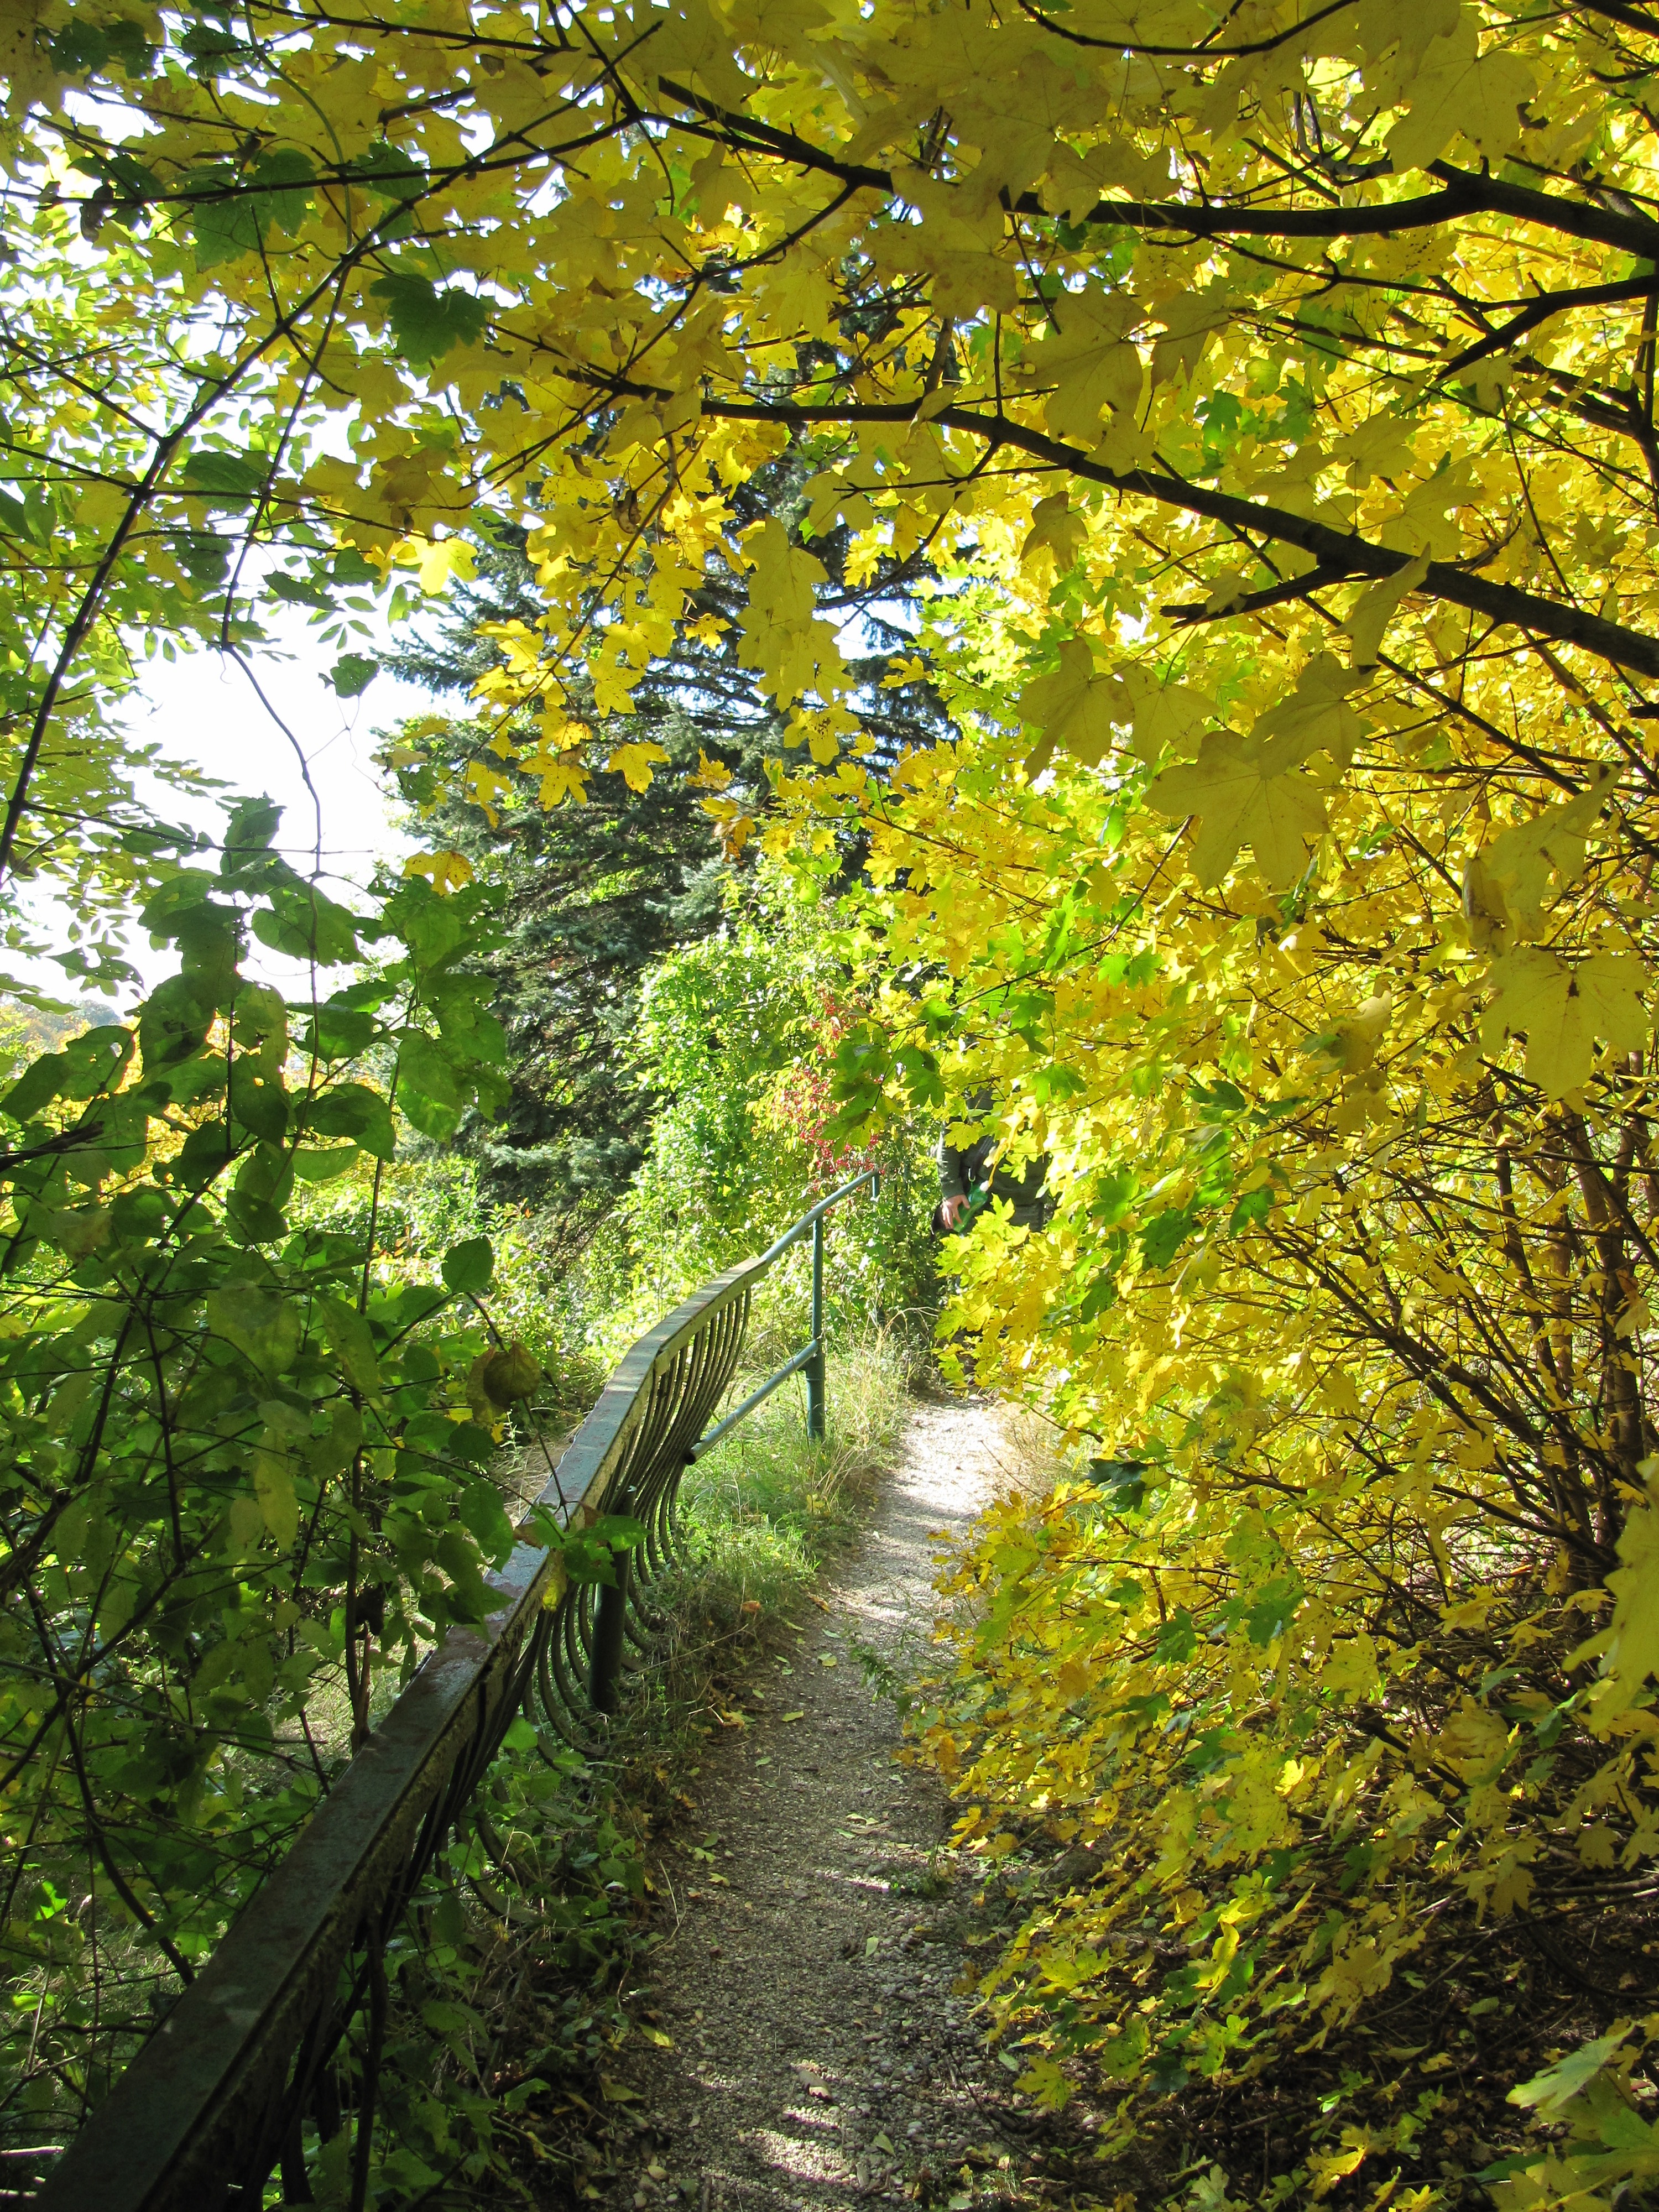
tree, nature, forest, branch, plant, trail, sunlight, leaf, flower, green, autumn, botany, yellow, season, trees, leaves, deciduous, woodland, habitat, away, autumn forest, ecosystem, golden autumn, natural environment, woody plant, temperate broadleaf and mixed forest, land plant